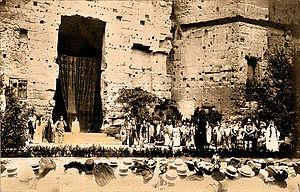
Fêtes romaines en 1869, première des Chorégies d'Orange
Les Chorégies d’Orange sont un festival d’opéra et de musique classique créé originellement en 1869 et sous sa forme actuelle en 1971. Il a lieu chaque été, en juillet et en août, au théâtre antique d’Orange.